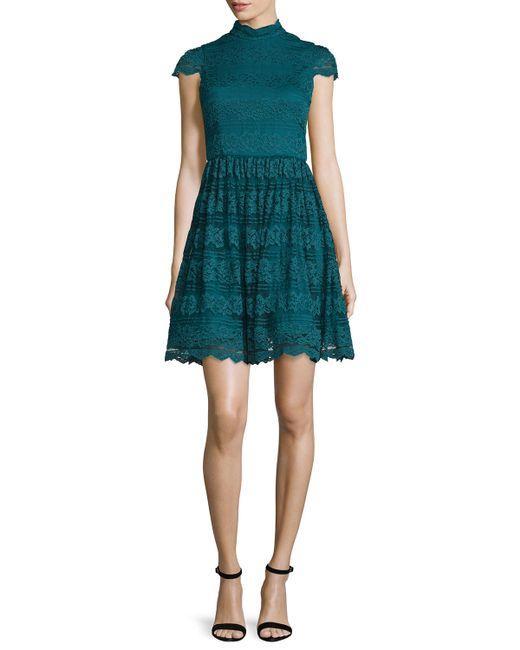
Grünes kurzes Spitzenkleid mit engem Rundhalsausschnitt für Damen